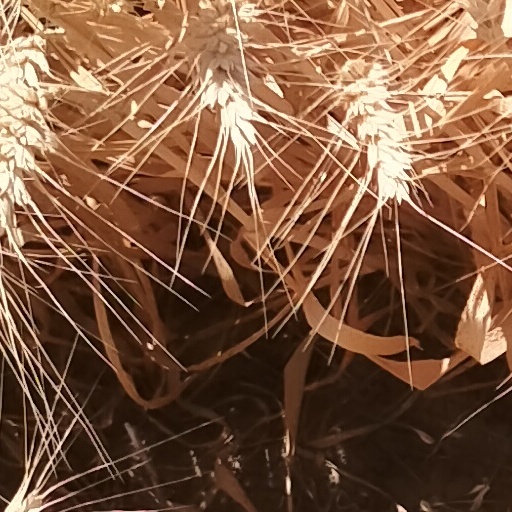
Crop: wheat